Bristol Scout F

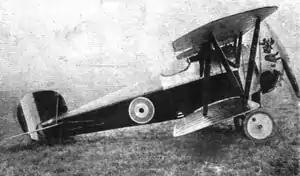

The Bristol Scout E and F were a British single-seat biplane fighters built in 1916 to use newer and more powerful engines. It was initially powered by the Sunbeam Arab, but the third prototype was used as a testbed for the Cosmos Mercury, marking the start of Roy Fedden's association with the Bristol Aeroplane Company. The Armistice ended hopes of production.